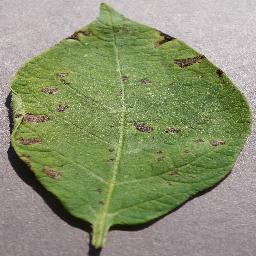
Label: Potato___Early_blight